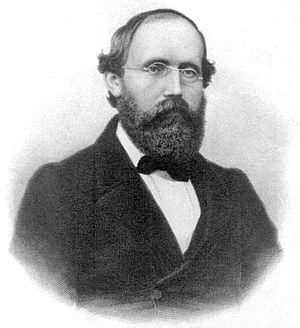
En mathématiques et plus précisément en théorie algébrique des nombres, l’arithmétique modulaire est un ensemble de méthodes permettant la résolution de problèmes sur les nombres entiers. Ces méthodes dérivent de l’étude du reste obtenu par une division euclidienne.
L’université Georg-August de Göttingen — en allemand Georg-August-Universität Göttingen, est une des plus célèbres universités allemandes, dont sont issus notamment des mathématiciens de grand renom. Située dans le Land de Basse-Saxe en République fédérale d'Allemagne, en tant qu'établissement consacré à l'enseignement et à la recherche, elle est aussi la plus importante université de cet état, de par le nombre d'étudiants qu'elle accueille. Fondée en 1734 sous le nom de Universitas Regiæ Georgiæ Augustæ par George II, roi de Grande-Bretagne et prince électeur de Hanovre, soucieux de promouvoir les idéaux du siècle des Lumières, elle en est aussi la plus ancienne. L'enseignement a commencé à y être dispensé en 1737.
En mathématiques, et plus précisément en analyse complexe, l'approximant de Padé est une méthode d'approximation d'une fonction analytique par une fonction rationnelle. En ce sens, elle est un peu analogue à un développement limité qui approche la fonction selon les mêmes critères à l'aide d'un polynôme.
Georg Friedrich Bernhard Riemann, né le 17 septembre 1826 à Breselenz, Royaume de Hanovre, mort le 20 juillet 1866 à Selasca, hameau de la commune de Verbania, Italie, est un mathématicien allemand. Influent sur le plan théorique, il a apporté de nombreuses contributions importantes à la topologie, l'analyse, la géométrie différentielle et le calcul, certaines d'entre elles ayant permis par la suite le développement de la relativité générale.
La géométrie riemannienne est une branche de la géométrie différentielle nommée en l'honneur du mathématicien Bernhard Riemann, qui introduisit les concepts fondateurs de variété géométrique et de courbure. Il s'agit de surfaces ou d'objets de plus grande dimension sur lesquels existent des notions d'angle et de longueur, généralisant la géométrie traditionnelle qui se limitait à l'Espace euclidien. La géométrie riemannienne étend les méthodes de la géométrie analytique en utilisant des coordonnées locales pour effectuer les calculs dans des domaines spatiaux limités, mais elle recourt fréquemment aux outils de la topologie pour passer à l'échelle de l'espace entier. De façon précise, la géométrie riemannienne a pour but l'étude locale et globale des variétés riemanniennes, c'est-à-dire les variétés différentielles munies d'une métrique riemannienne, voire des fibrés vectoriels riemanniens.
Karl Ernst von Baer, naturaliste balte, démontre que les œufs des mammifères sont dans les ovaires, et met fin à une recherche de 200 ans sur les œufs des mammifères.
En mathématiques, la géométrie différentielle des surfaces est la branche de la géométrie différentielle qui traite des surfaces, munies éventuellement de structures supplémentaires, le plus souvent une métrique riemannienne.